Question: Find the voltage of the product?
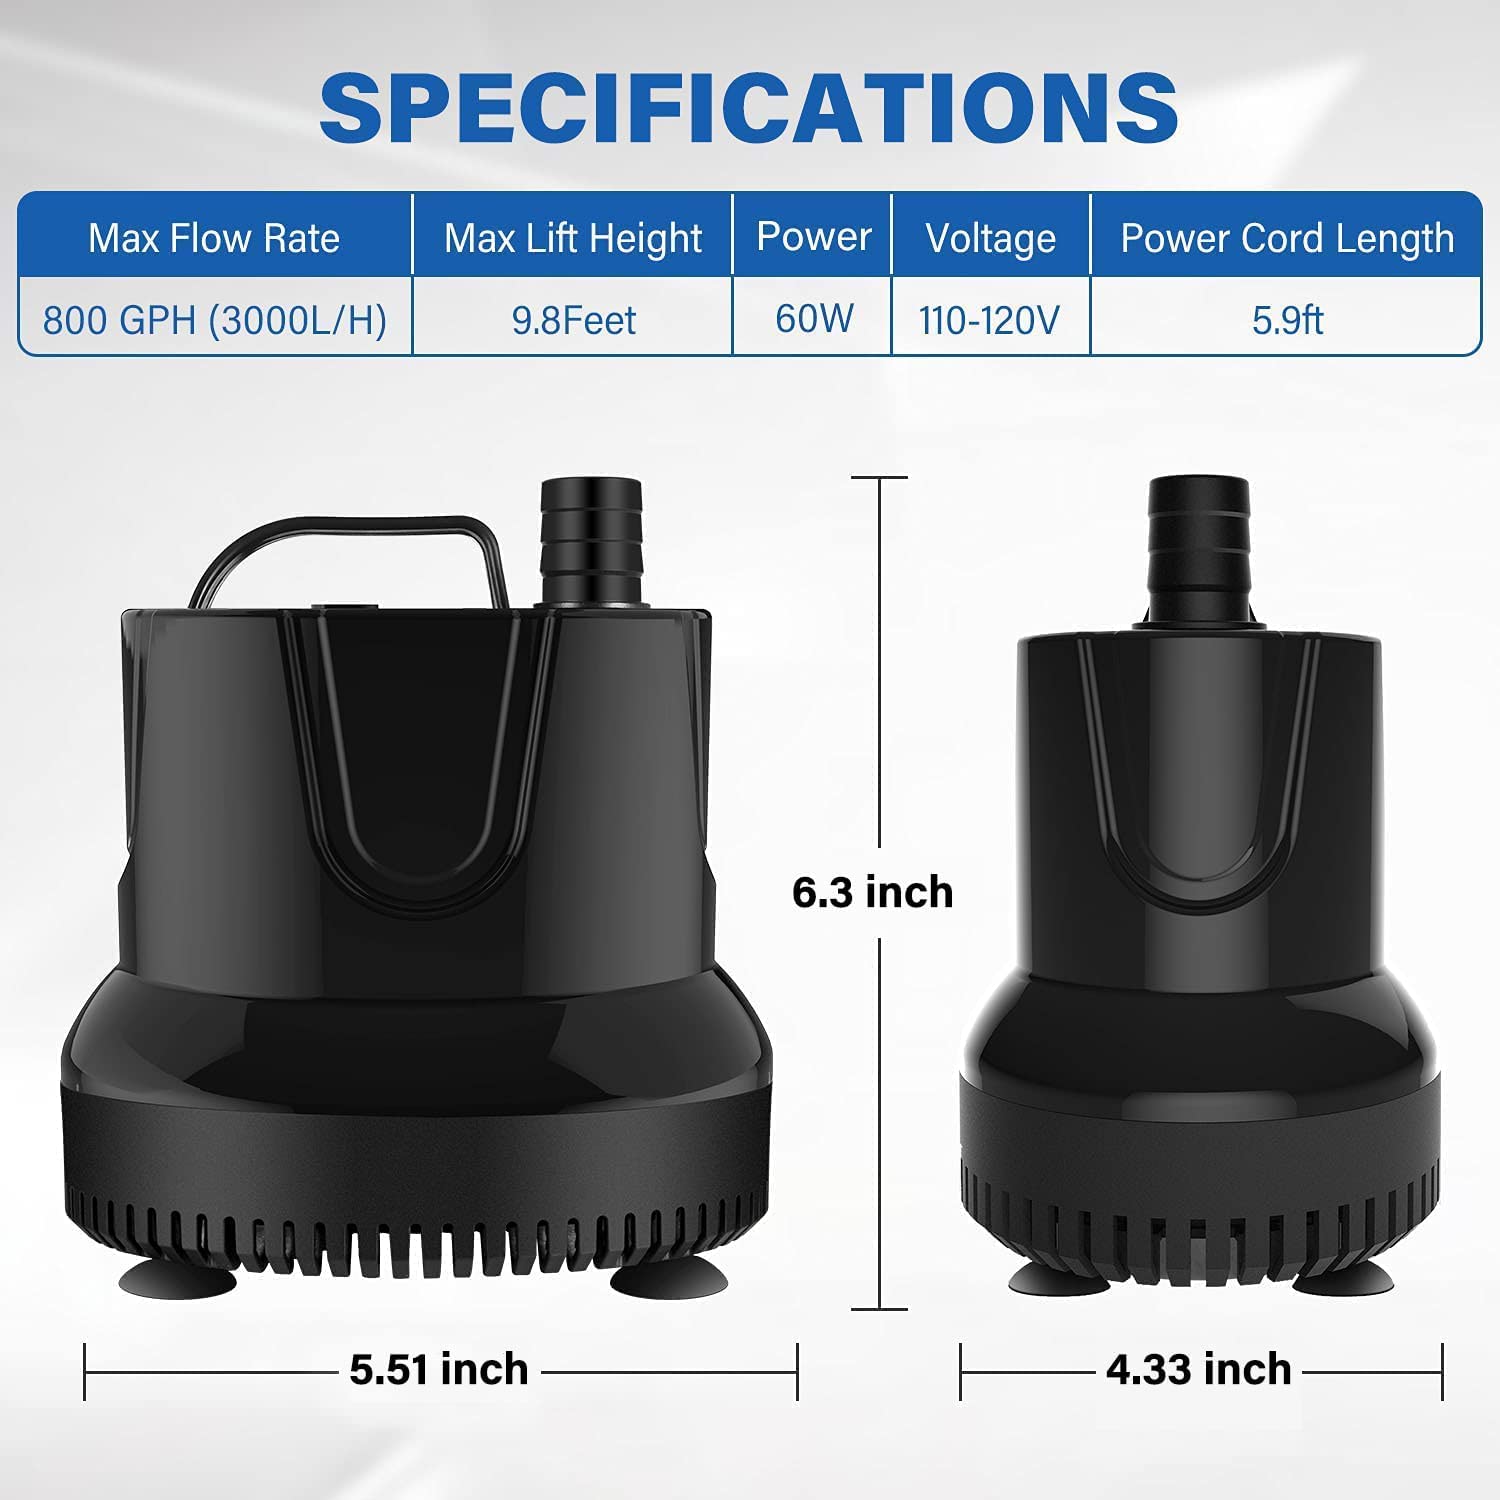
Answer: [110.0, 120.0] volt